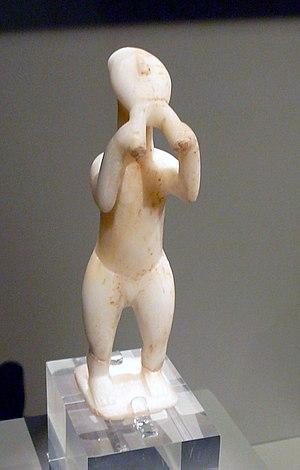
Le musée national archéologique d’Athènes est le principal musée archéologique de Grèce. Il dépend directement du Directorat général des antiquités rattaché au ministère grec de la Culture. Il est dirigé par Georgios Kakavas. Il possède l’une des plus vastes collections d’antiquités grecques au monde. Il abrite plus de 20 000 objets datant de la préhistoire à la fin de l'Antiquité venus de l'ensemble de la Grèce.